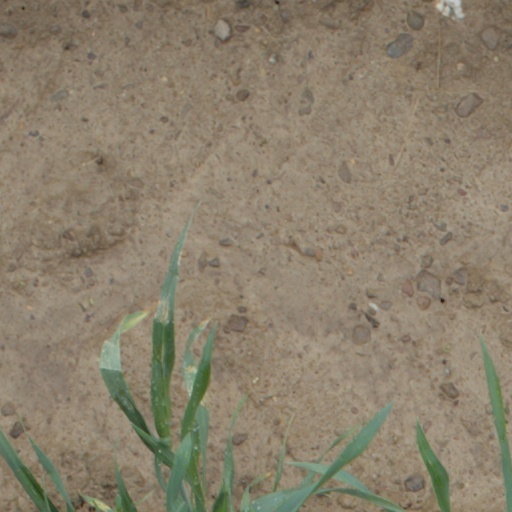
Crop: wheat